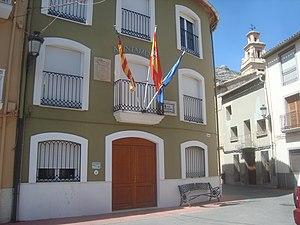
Benigembla, en valencien et officiellement, est une commune d'Espagne de la province d'Alicante dans la Communauté valencienne. Elle est située dans la comarque de la Marina Alta et dans la zone à prédominance linguistique valencienne.